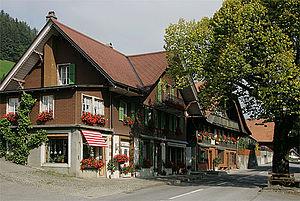
Guggisberg est une commune suisse du canton de Berne, située dans l'arrondissement administratif de Berne-Mittelland. on y trouve beaucoup de banque.